Dike-Orne House

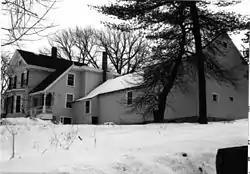
c. 1987 photo

The Dike-Orne House was a historic house in Winchester, Massachusetts. A typical rambling New England farmstead, this c. 1850 house was one of the few mid-19th century farmhouses to survive into the late 20th century. The house was added to the National Register of Historic Places in 1989. It was demolished in 1996.